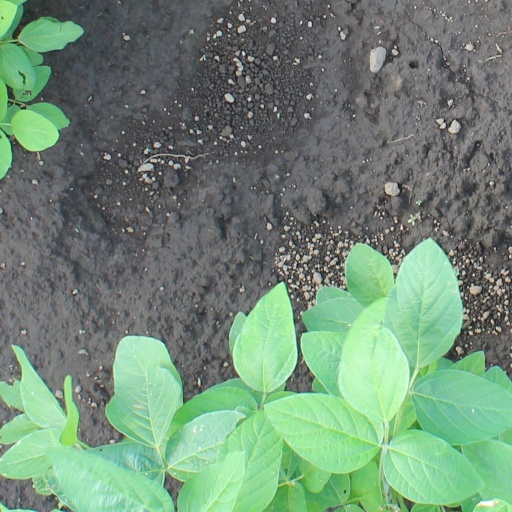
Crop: soybean